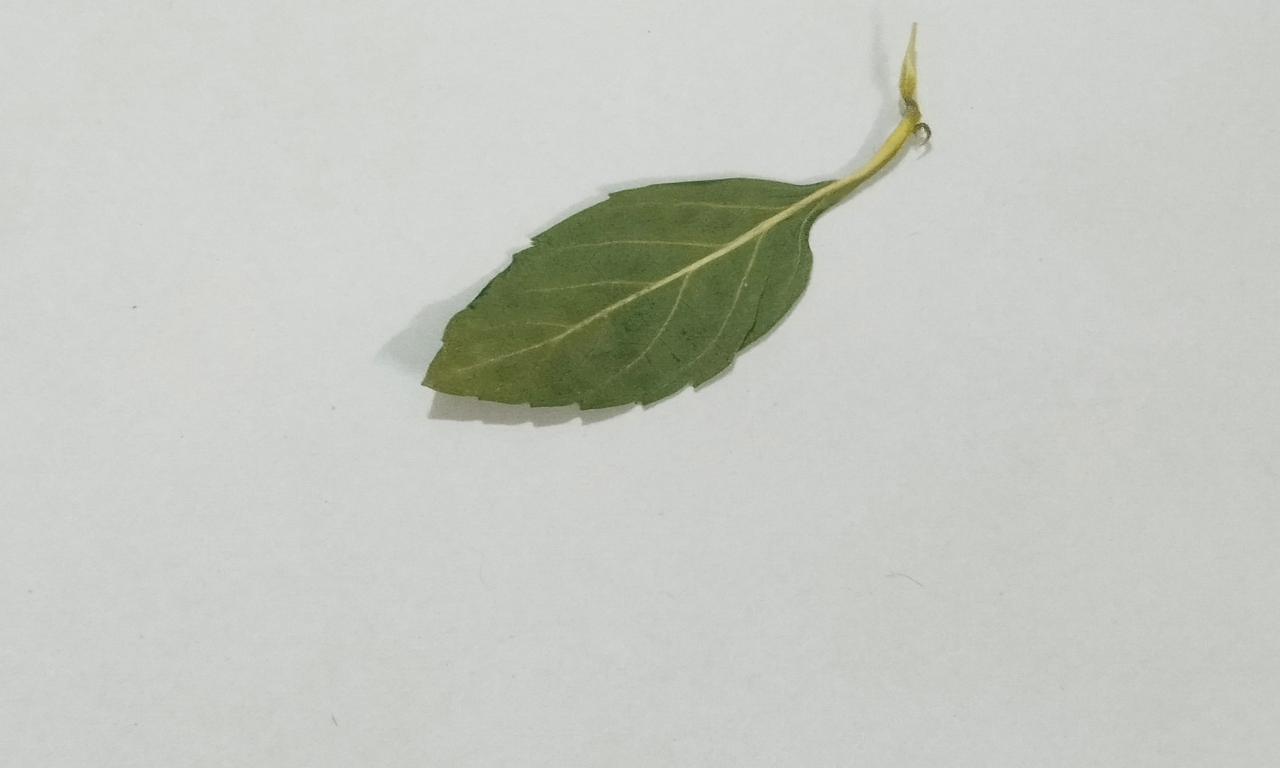
Label: Dried